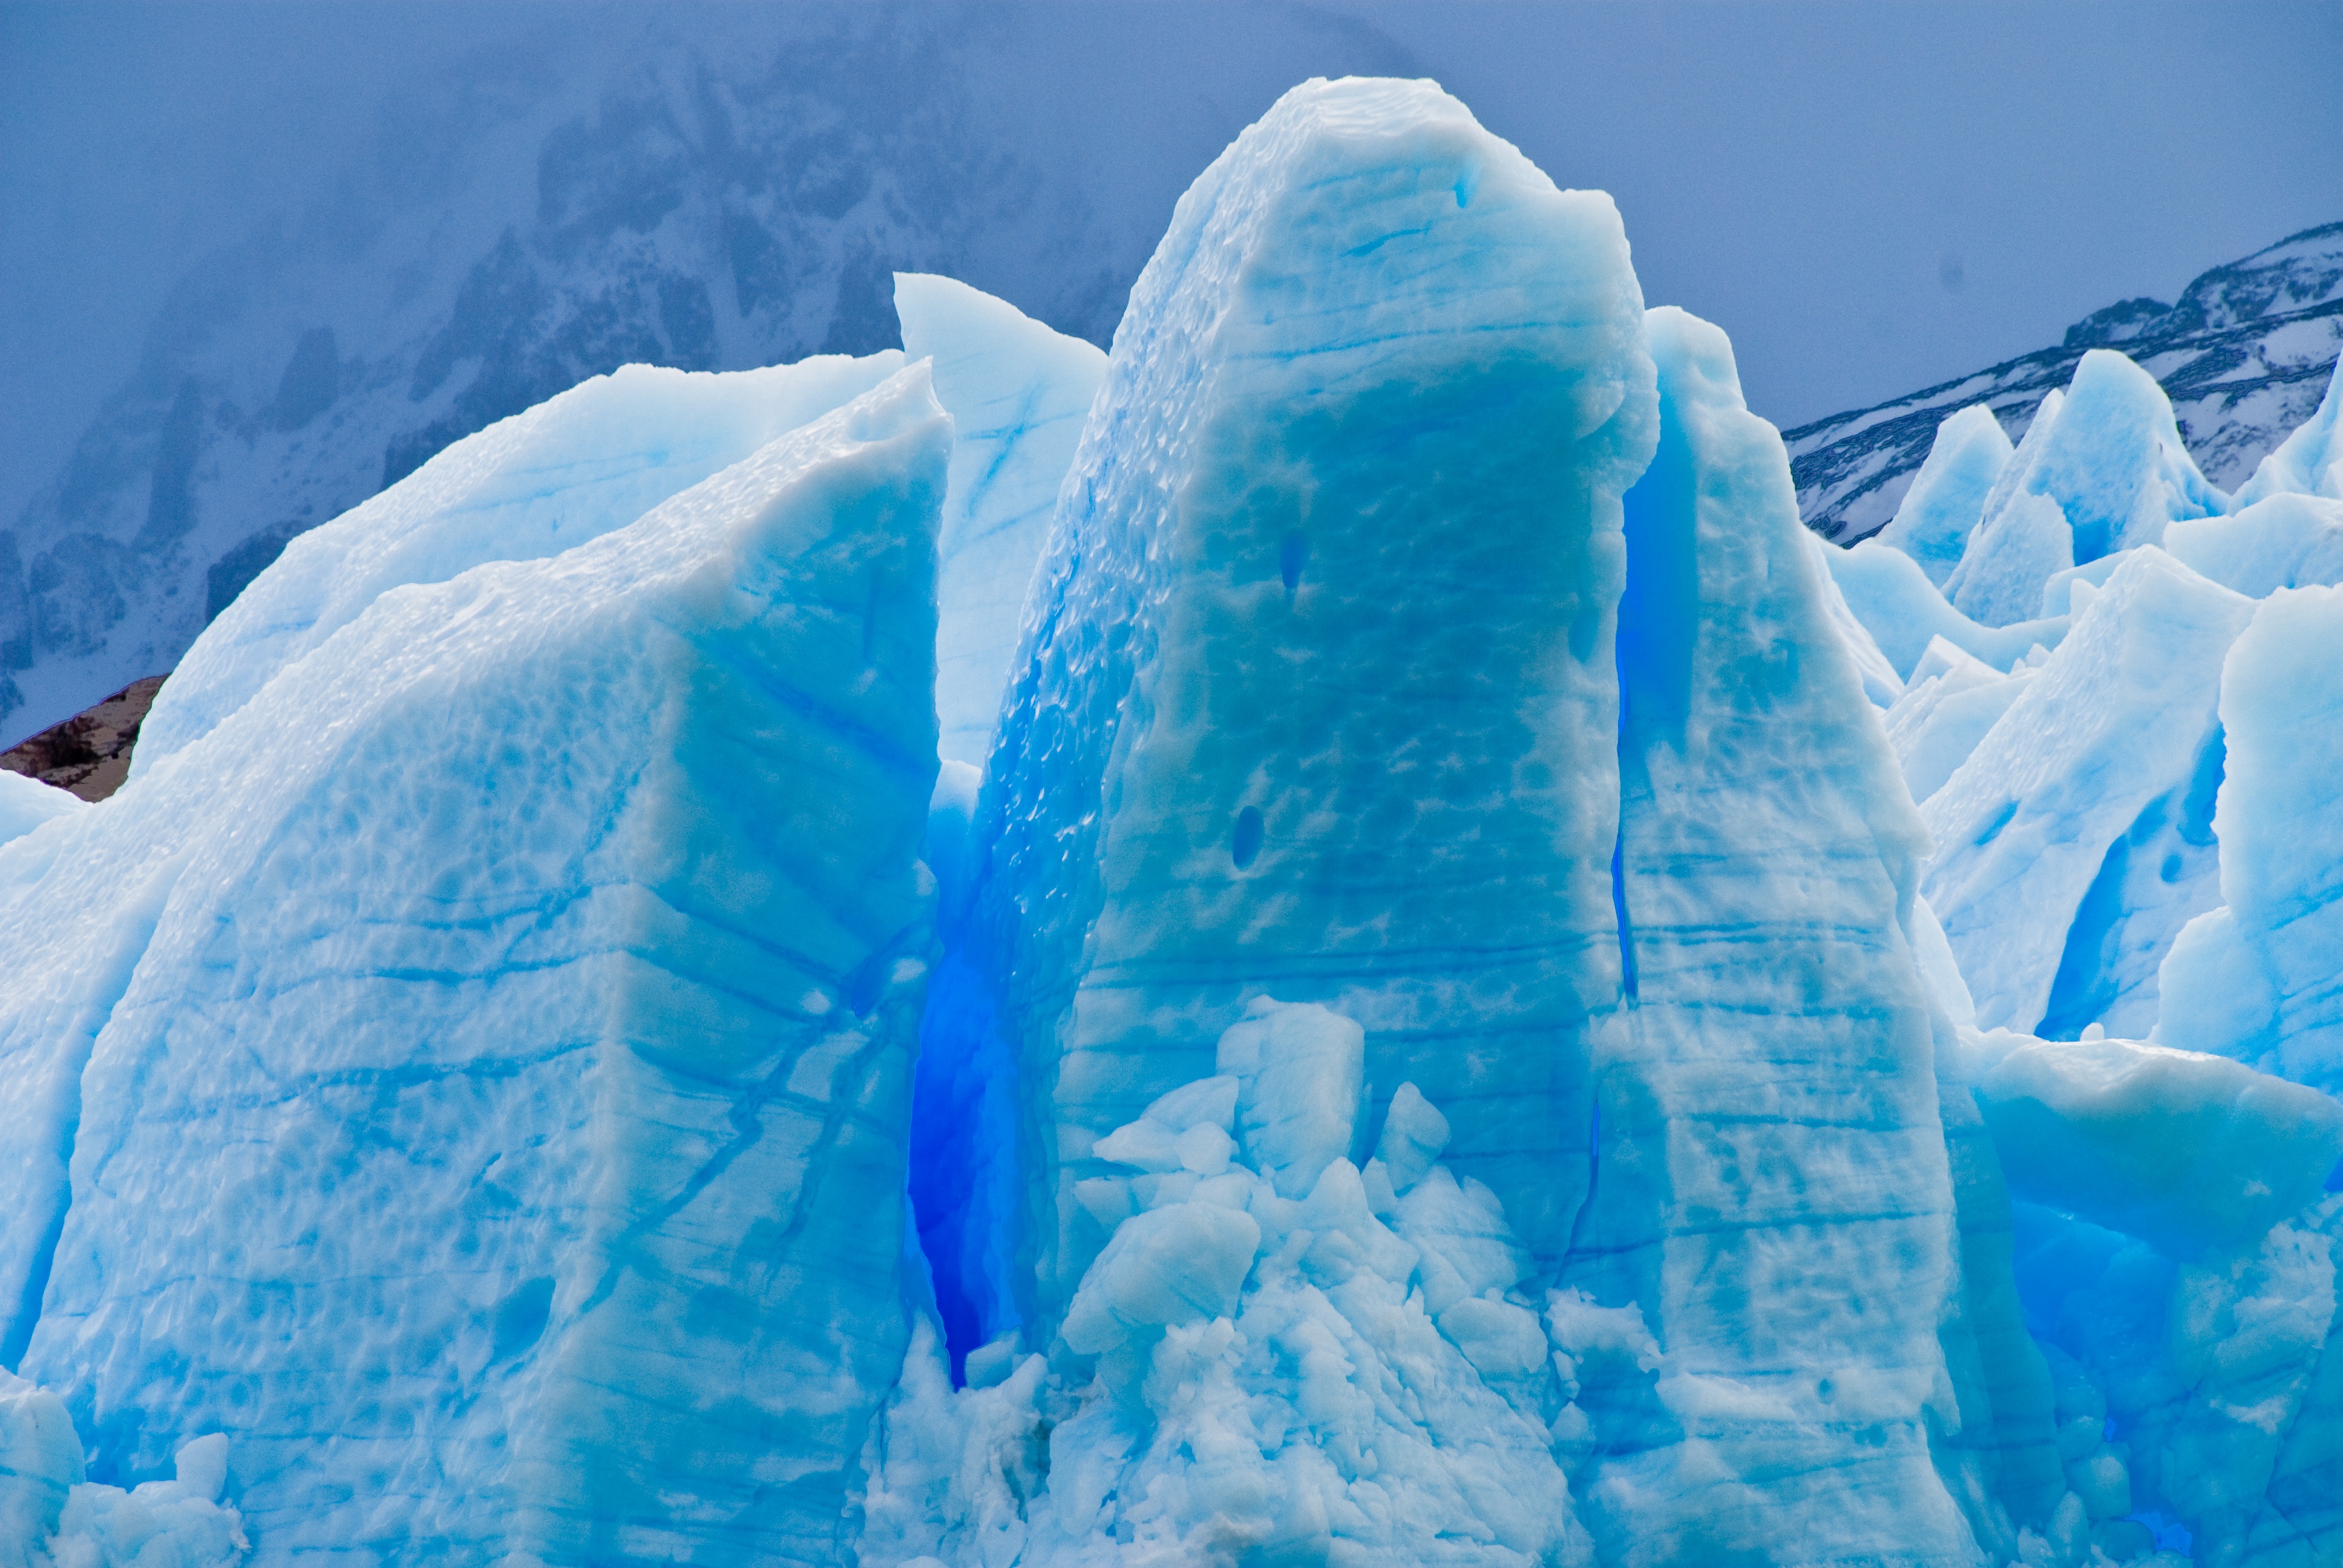
nature, ice, glacier, arctic, iceberg, chile, patagonia, freezing, arctic ocean, torres del paine, glacial landform, geological phenomenon, ice cap, sea ice, polar ice cap